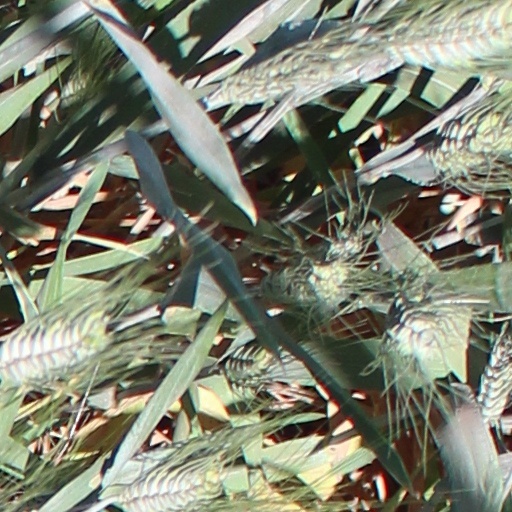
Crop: wheat